Tumblehome

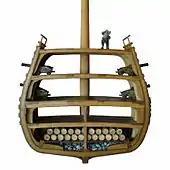
Model showing the cross-section of "Vasa", demonstrating the hull shape created by tumblehome

Tumblehome was common in sailing vessels, particularly in the latter part of the 16th century. It allowed for maximizing a vessel's beam and creating a low centre of gravity (by decreasing the amount of structure, and therefore mass, at deck level), both tending to maximize stability. In the era of oared combat ships it was quite common, placing the oar ports as far abeam as possible, allowing maximum possible manpower to be brought to bear.